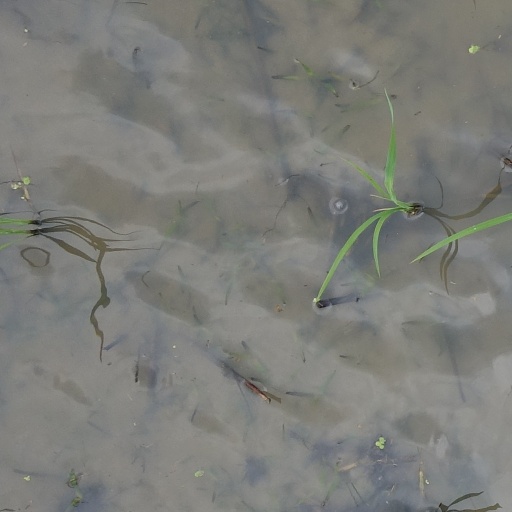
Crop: rice